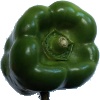
Label: Pepper Green 1